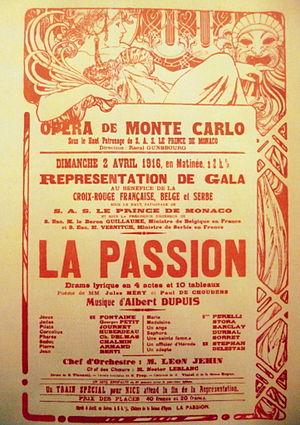
Affiche de la première de l'opéra en 1916
La Passion est un drame lyrique en quatre actes et dix tableaux, composé de 1912 à 1914 par Albert Dupuis, sur un livret de Jules Méry et Paul de Choudens. La première mondiale de l'œuvre a eu lieu à l'Opéra de Monte-Carlo le 2 avril 1916 sous la direction de Léon Jehin.
7 janvier : La Péri, ballet de Paul Dukas, créé au Théâtre du Châtelet, sur une chorégraphie d'Ivan Clustine.